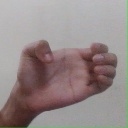
अक्षर: ख